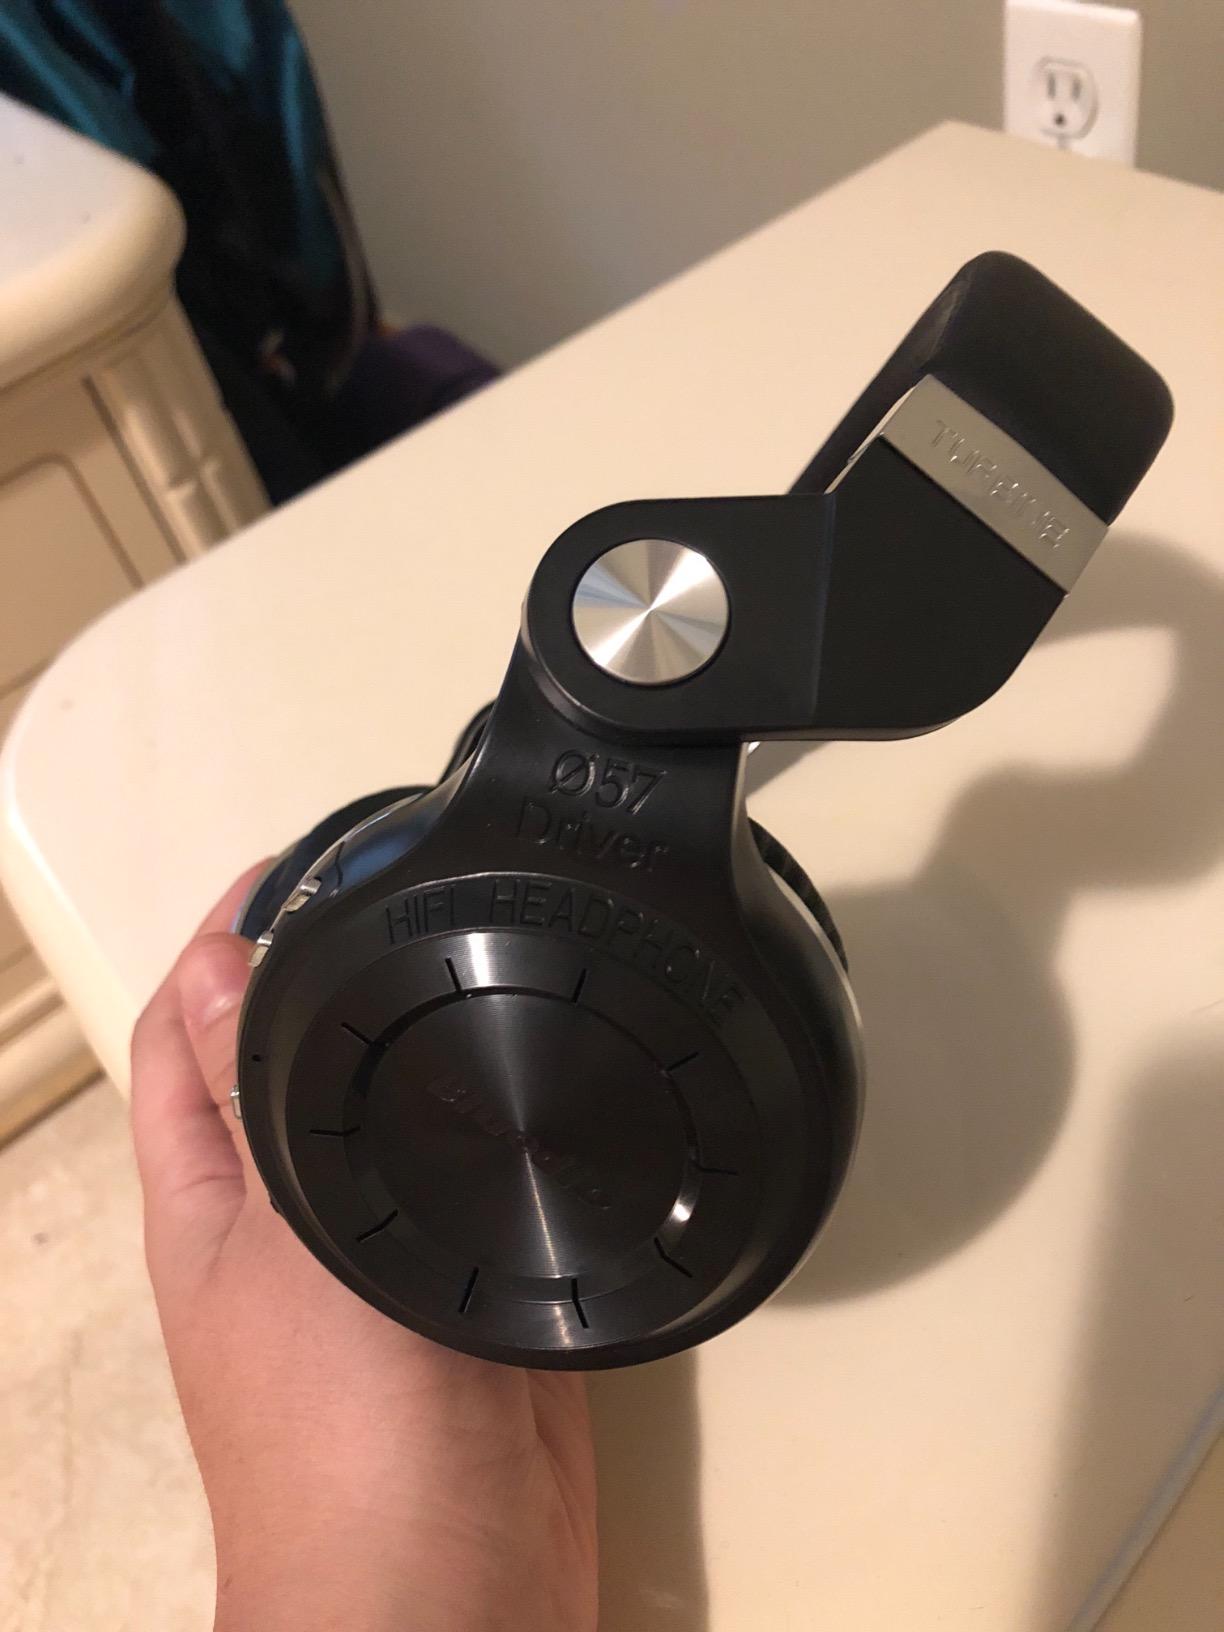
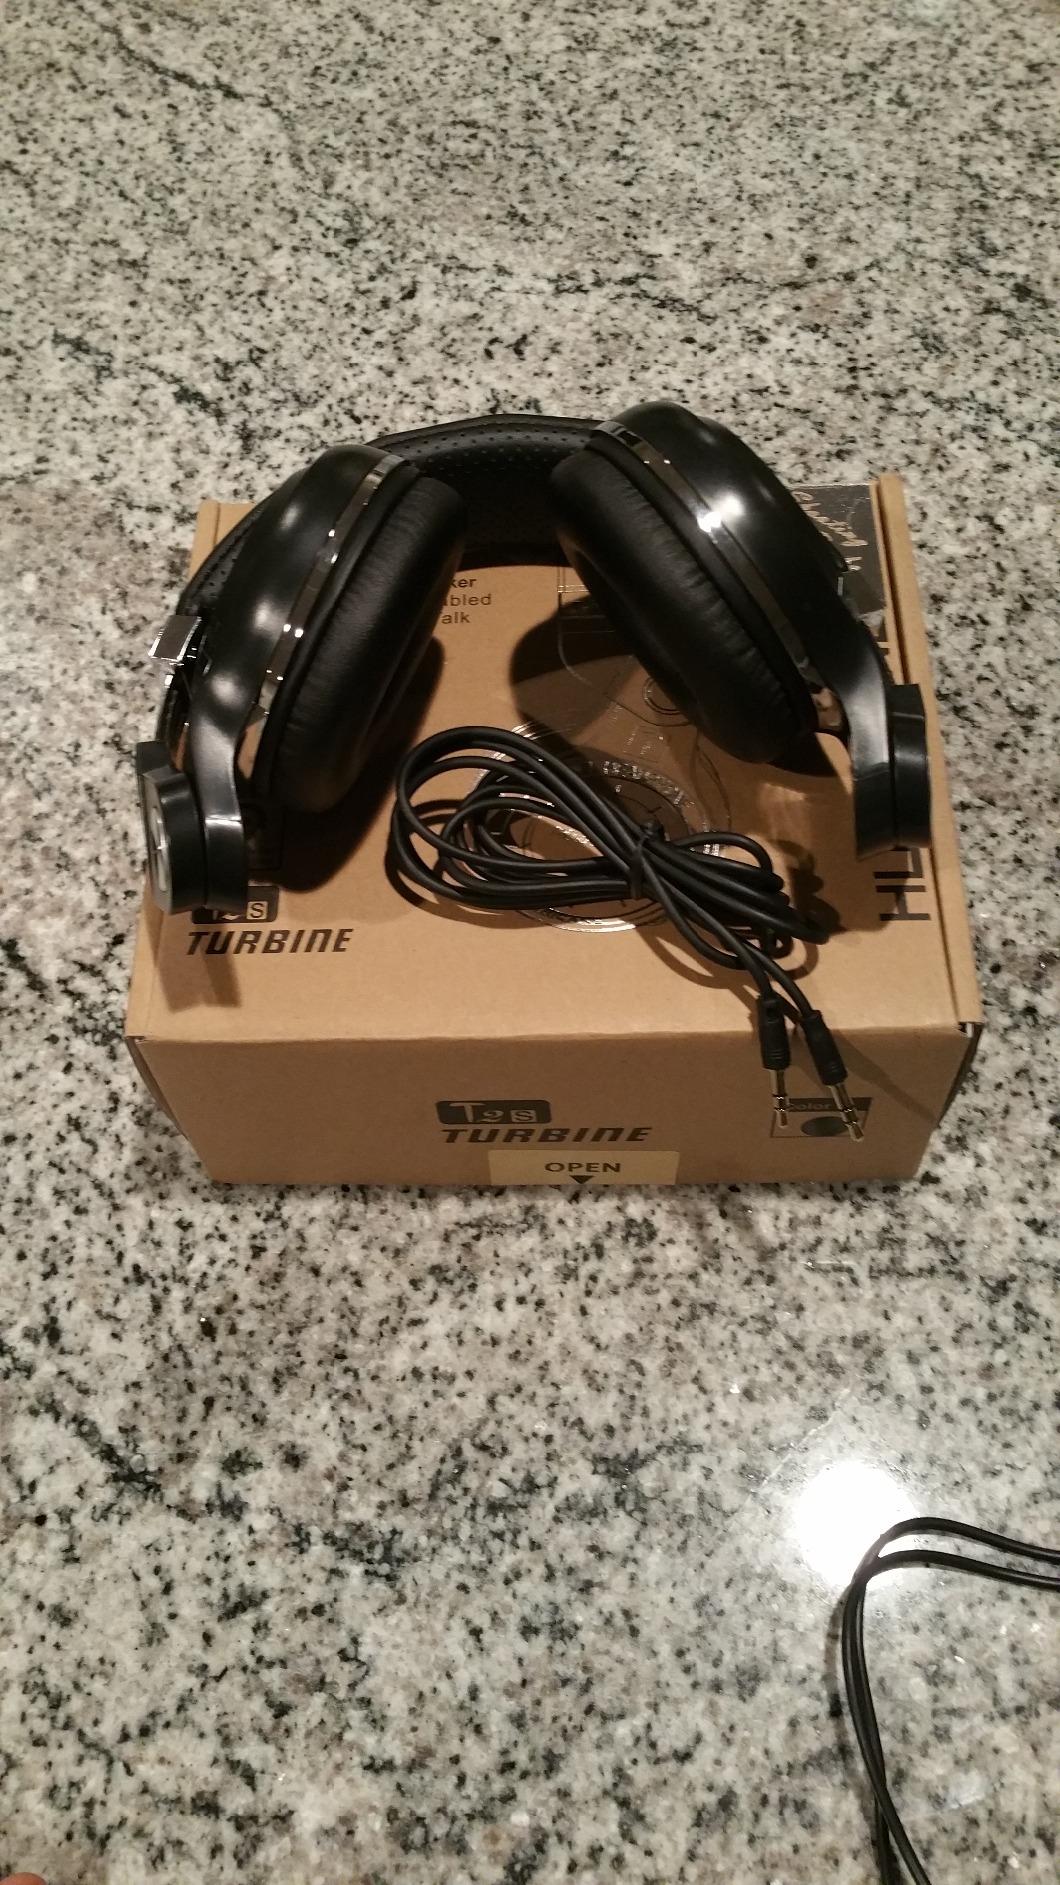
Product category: headphones
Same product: yes